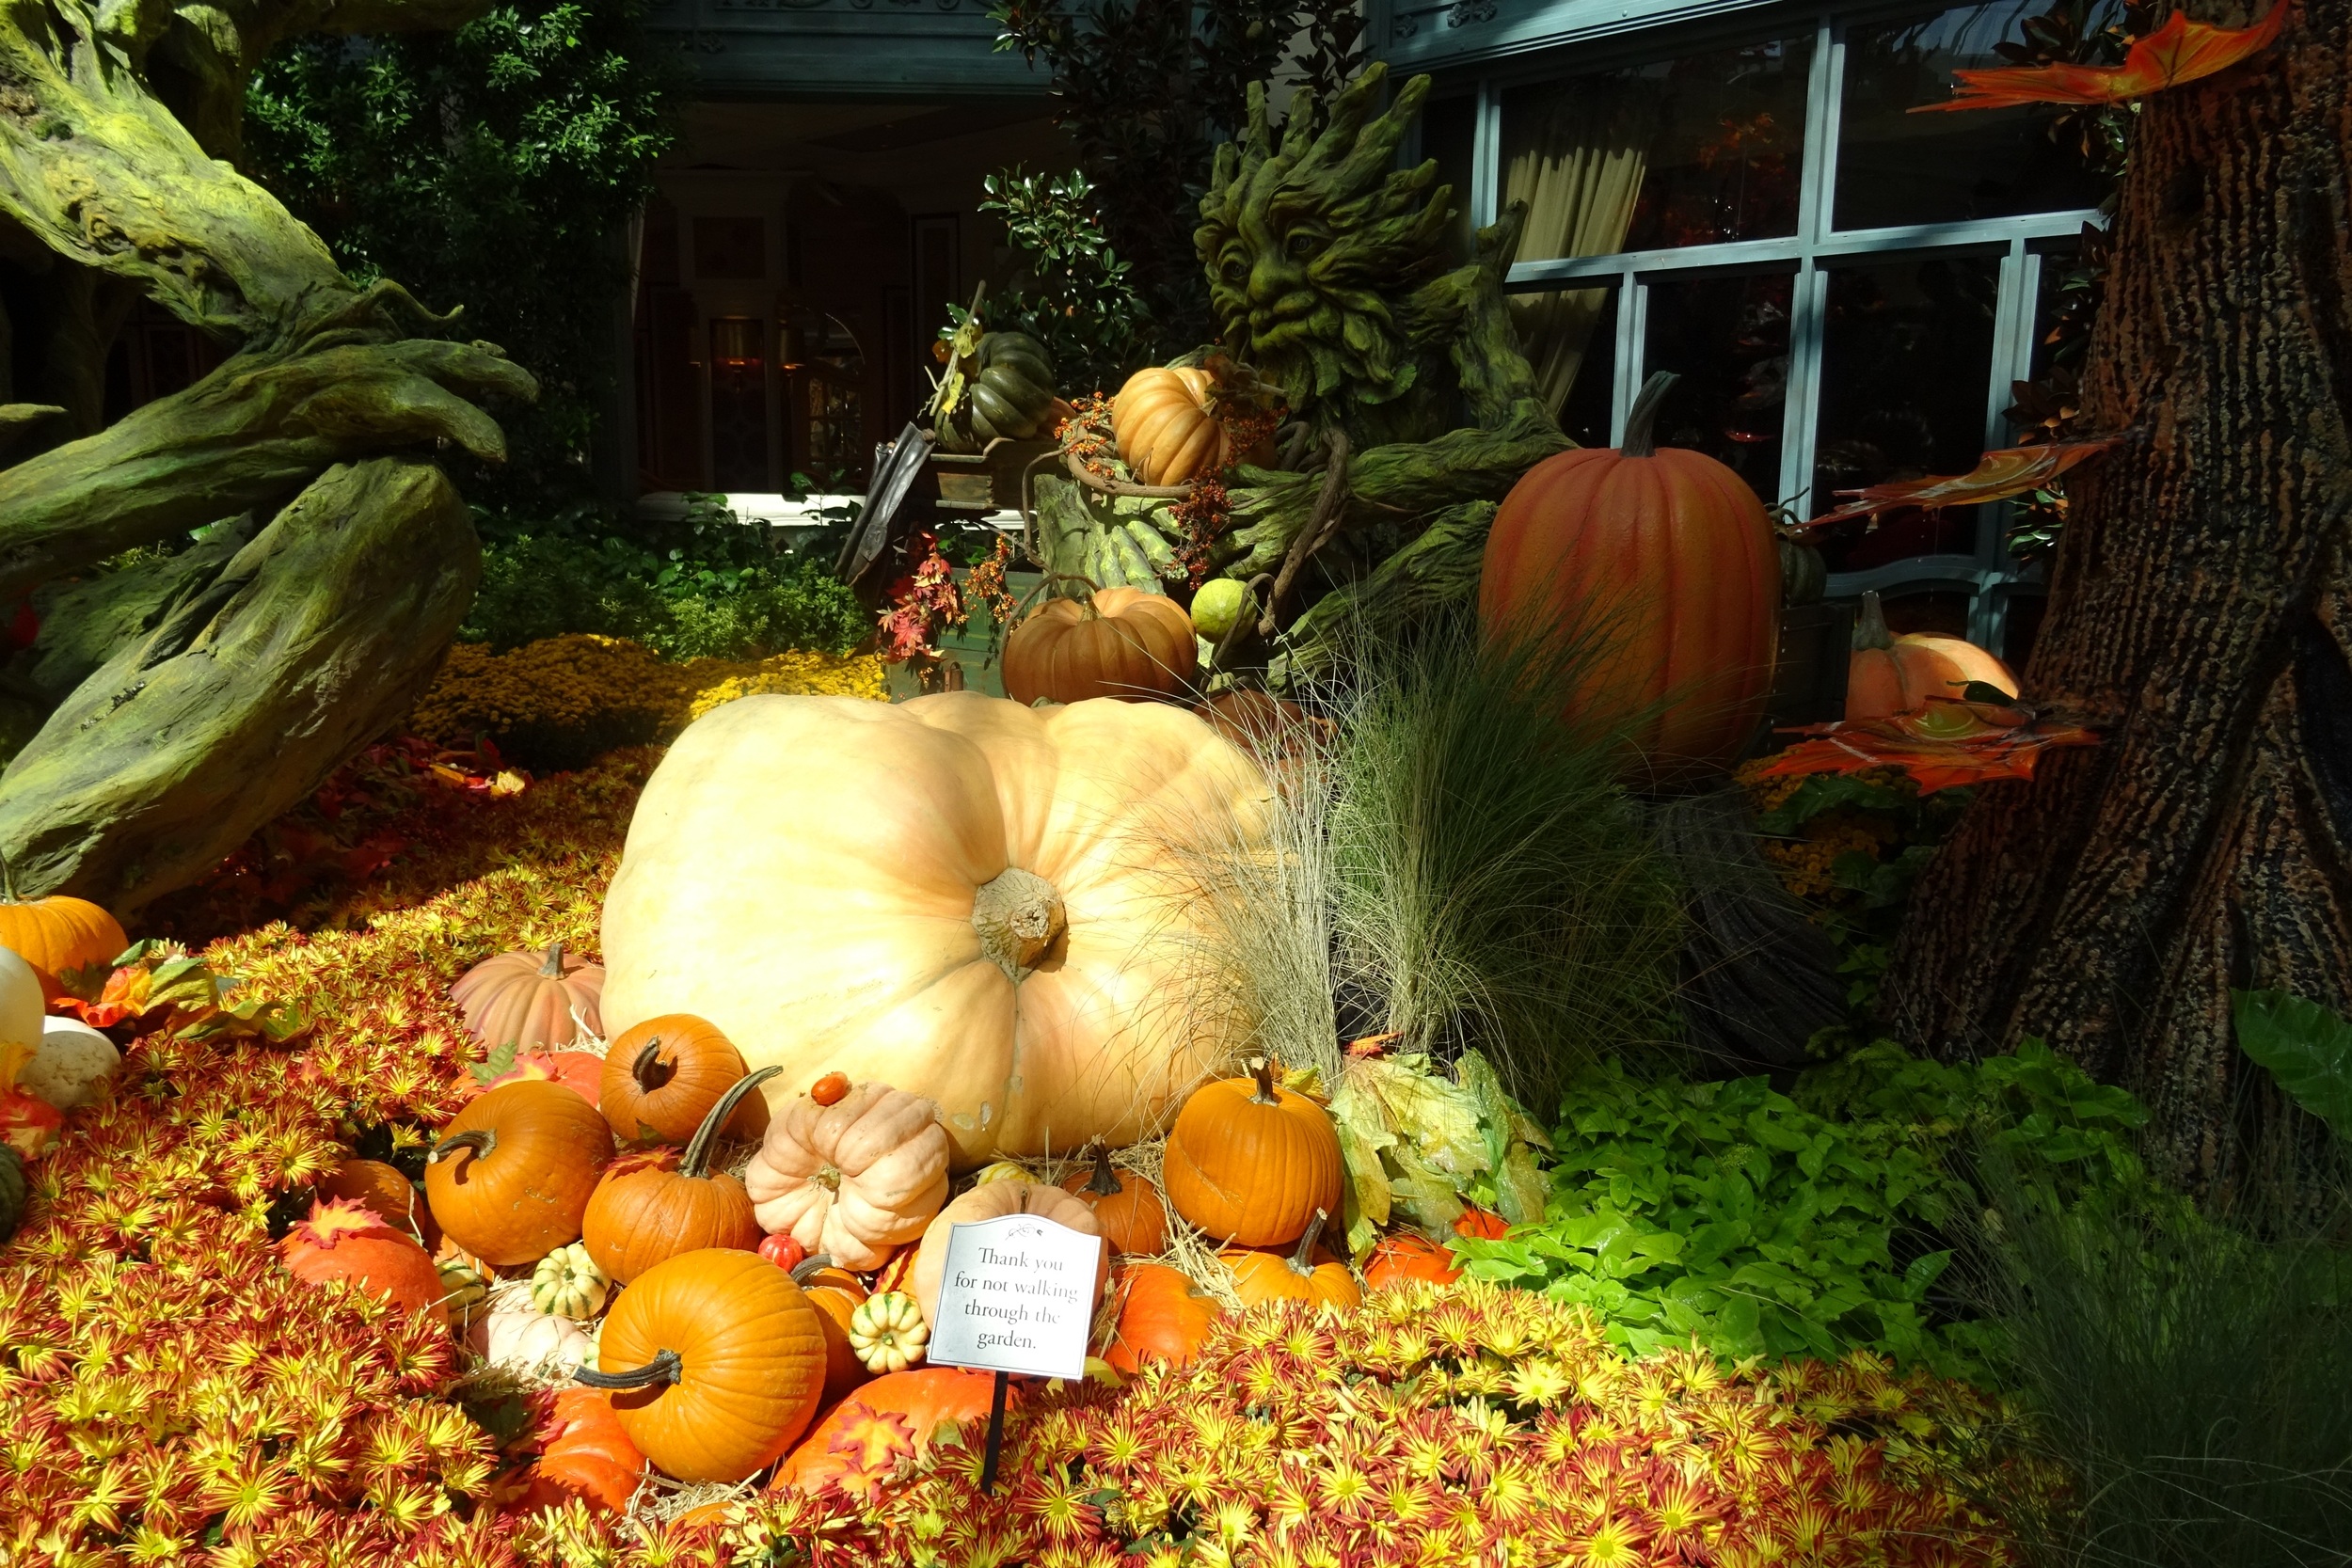
tree, architecture, plant, leaf, flower, city, decoration, jungle, produce, autumn, pumpkin, usa, america, backyard, boulevard, garden, tourism, flora, season, gamble, christmas decoration, hotel, vegetables, vegas, nevada, casino, gambling, yard, entertainment, strip, las vegas, theme, land plant